Quanta Computer

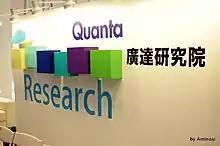
Quanta Research title at COSCUP

Quanta Computer was announced as the original design manufacturer (ODM) for the XO-1 by the One Laptop per Child project on December 13, 2005, and took an order for one million laptops as of February 16, 2007. In October 2008, it was announced that Acer would phase out Quanta from the production chain, and instead outsource manufacturing of 15 million Aspire One netbooks to Compal Electronics.